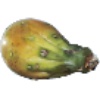
Label: cactus_fruit